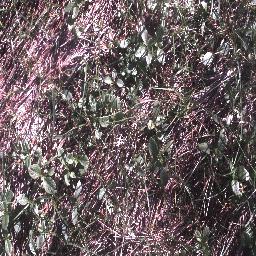
Label: negative